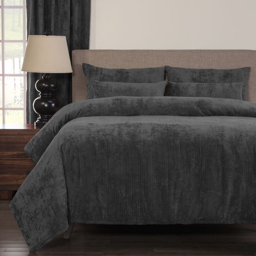
person , free shipping on orders over $45 !